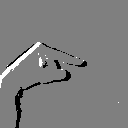
ASL letter: g